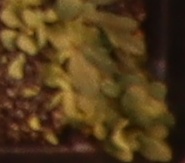
Label: Horseweed